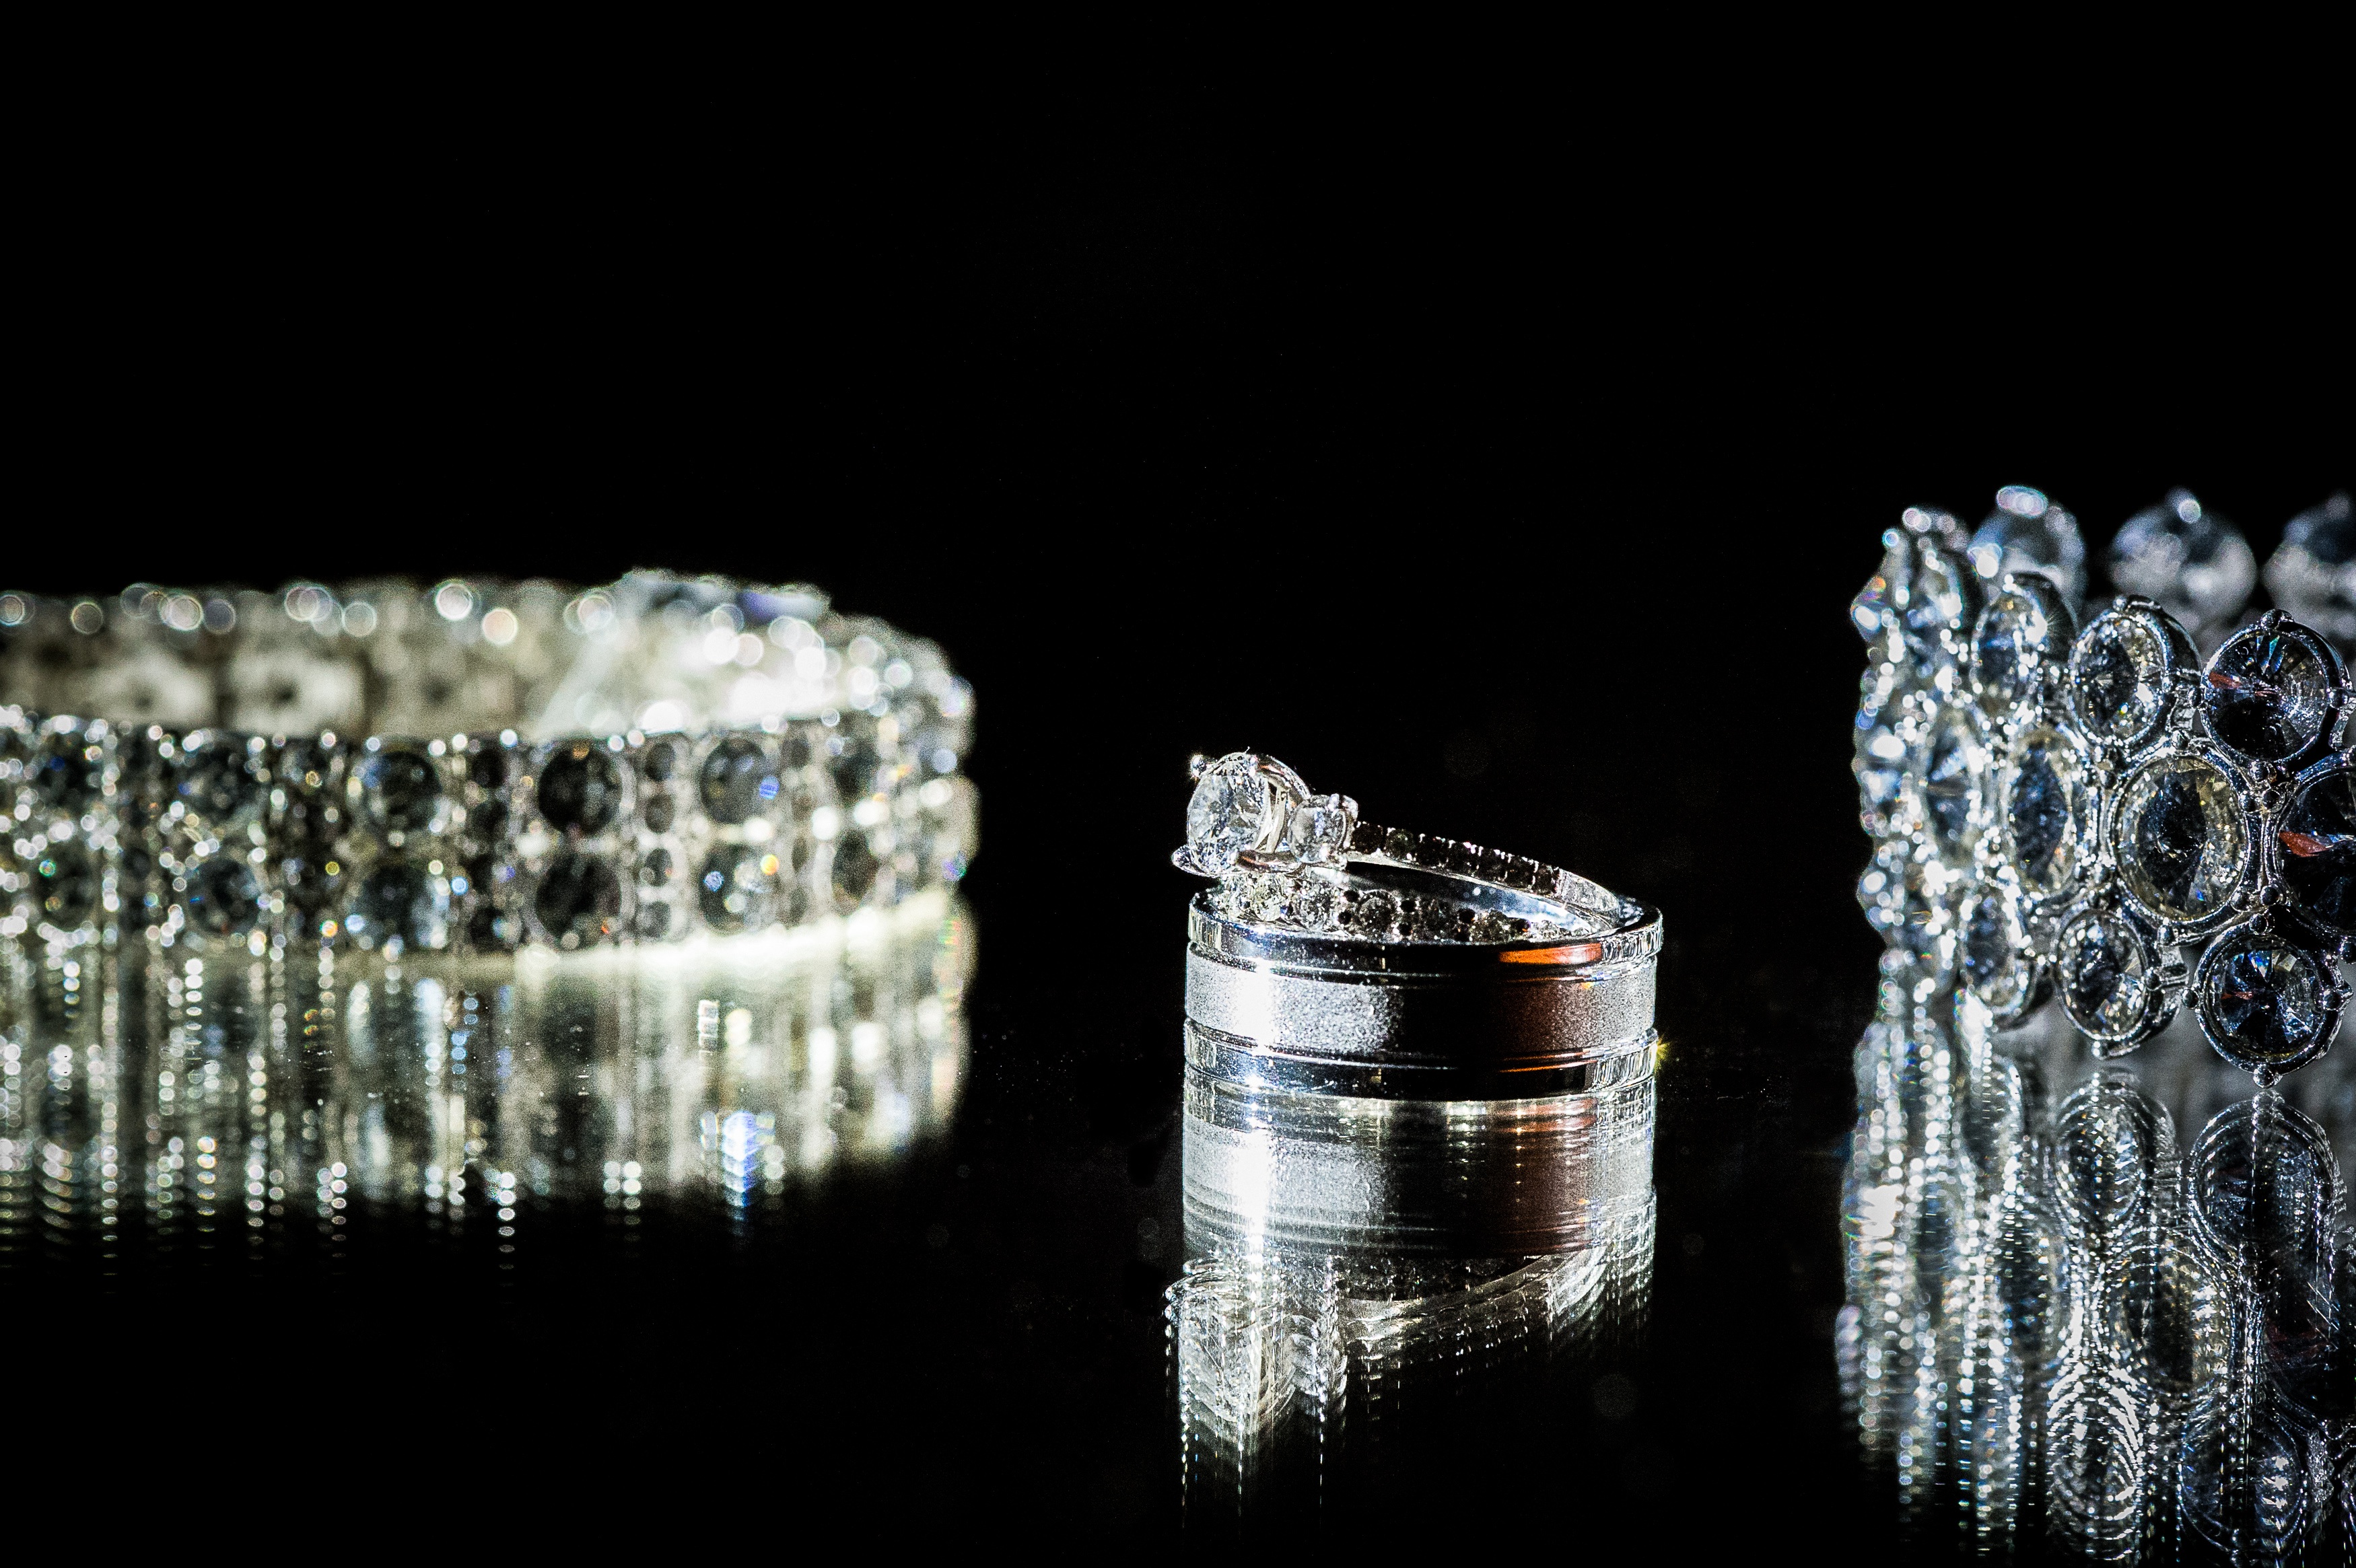
water, light, night, photography, ice, reflection, darkness, lighting, wedding, jewelry, bands, rings, macro photography